AIDA (international space cooperation)

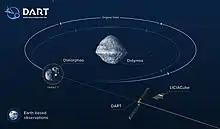
Infographic showing the effect of DART's impact on the orbit of Didymos B with deployment of LICIACube

Initially, "Hera" role was to be realized by a much larger spacecraft called Asteroid Impact Mission (AIM), that would have observed the plume, the crater, and the freshly exposed material to provide unique information for asteroid deflection, science and mining communities. In December 2016, the European Space Agency (ESA) cancelled the development of the AIM spacecraft after Germany decided to fund the ExoMars project only. Germany offered to cover only 35 million of the 60 million needed for the AIM portion to continue, and this was not enough to continue development. Had AIM been developed, its notional requirements in 2012 were: